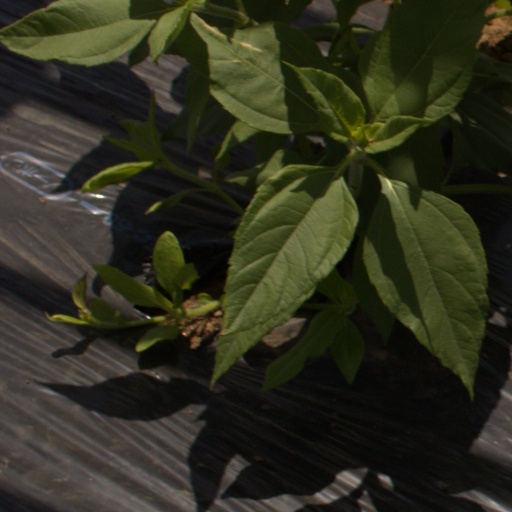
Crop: Jerusalem artichoke